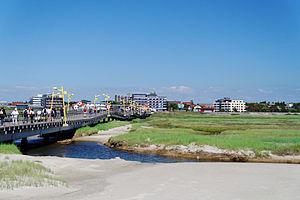
Sankt Peter-Ording, commune d'Allemagne située dans le land du Schleswig-Holstein, dans l'arrondissement de Frise-du-Nord, dans l'Amt Eiderstedt, est une station balnéaire importante et une station thermale. Selon le nombre de nuitées enregistrées à Sankt Peter-Ording, le plus important du Schleswig-Holstein, la commune est la plus grande station balnéaire d'Allemagne.